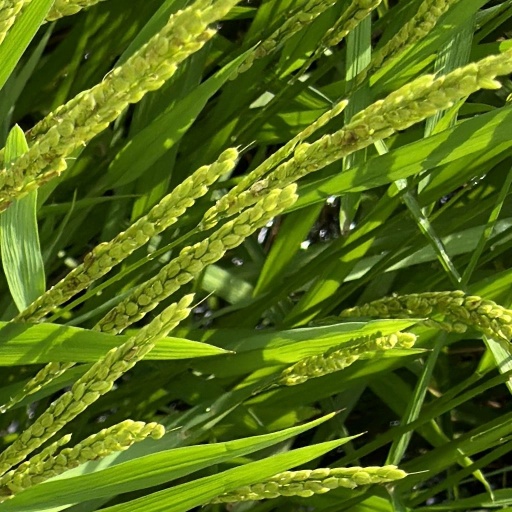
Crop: rice